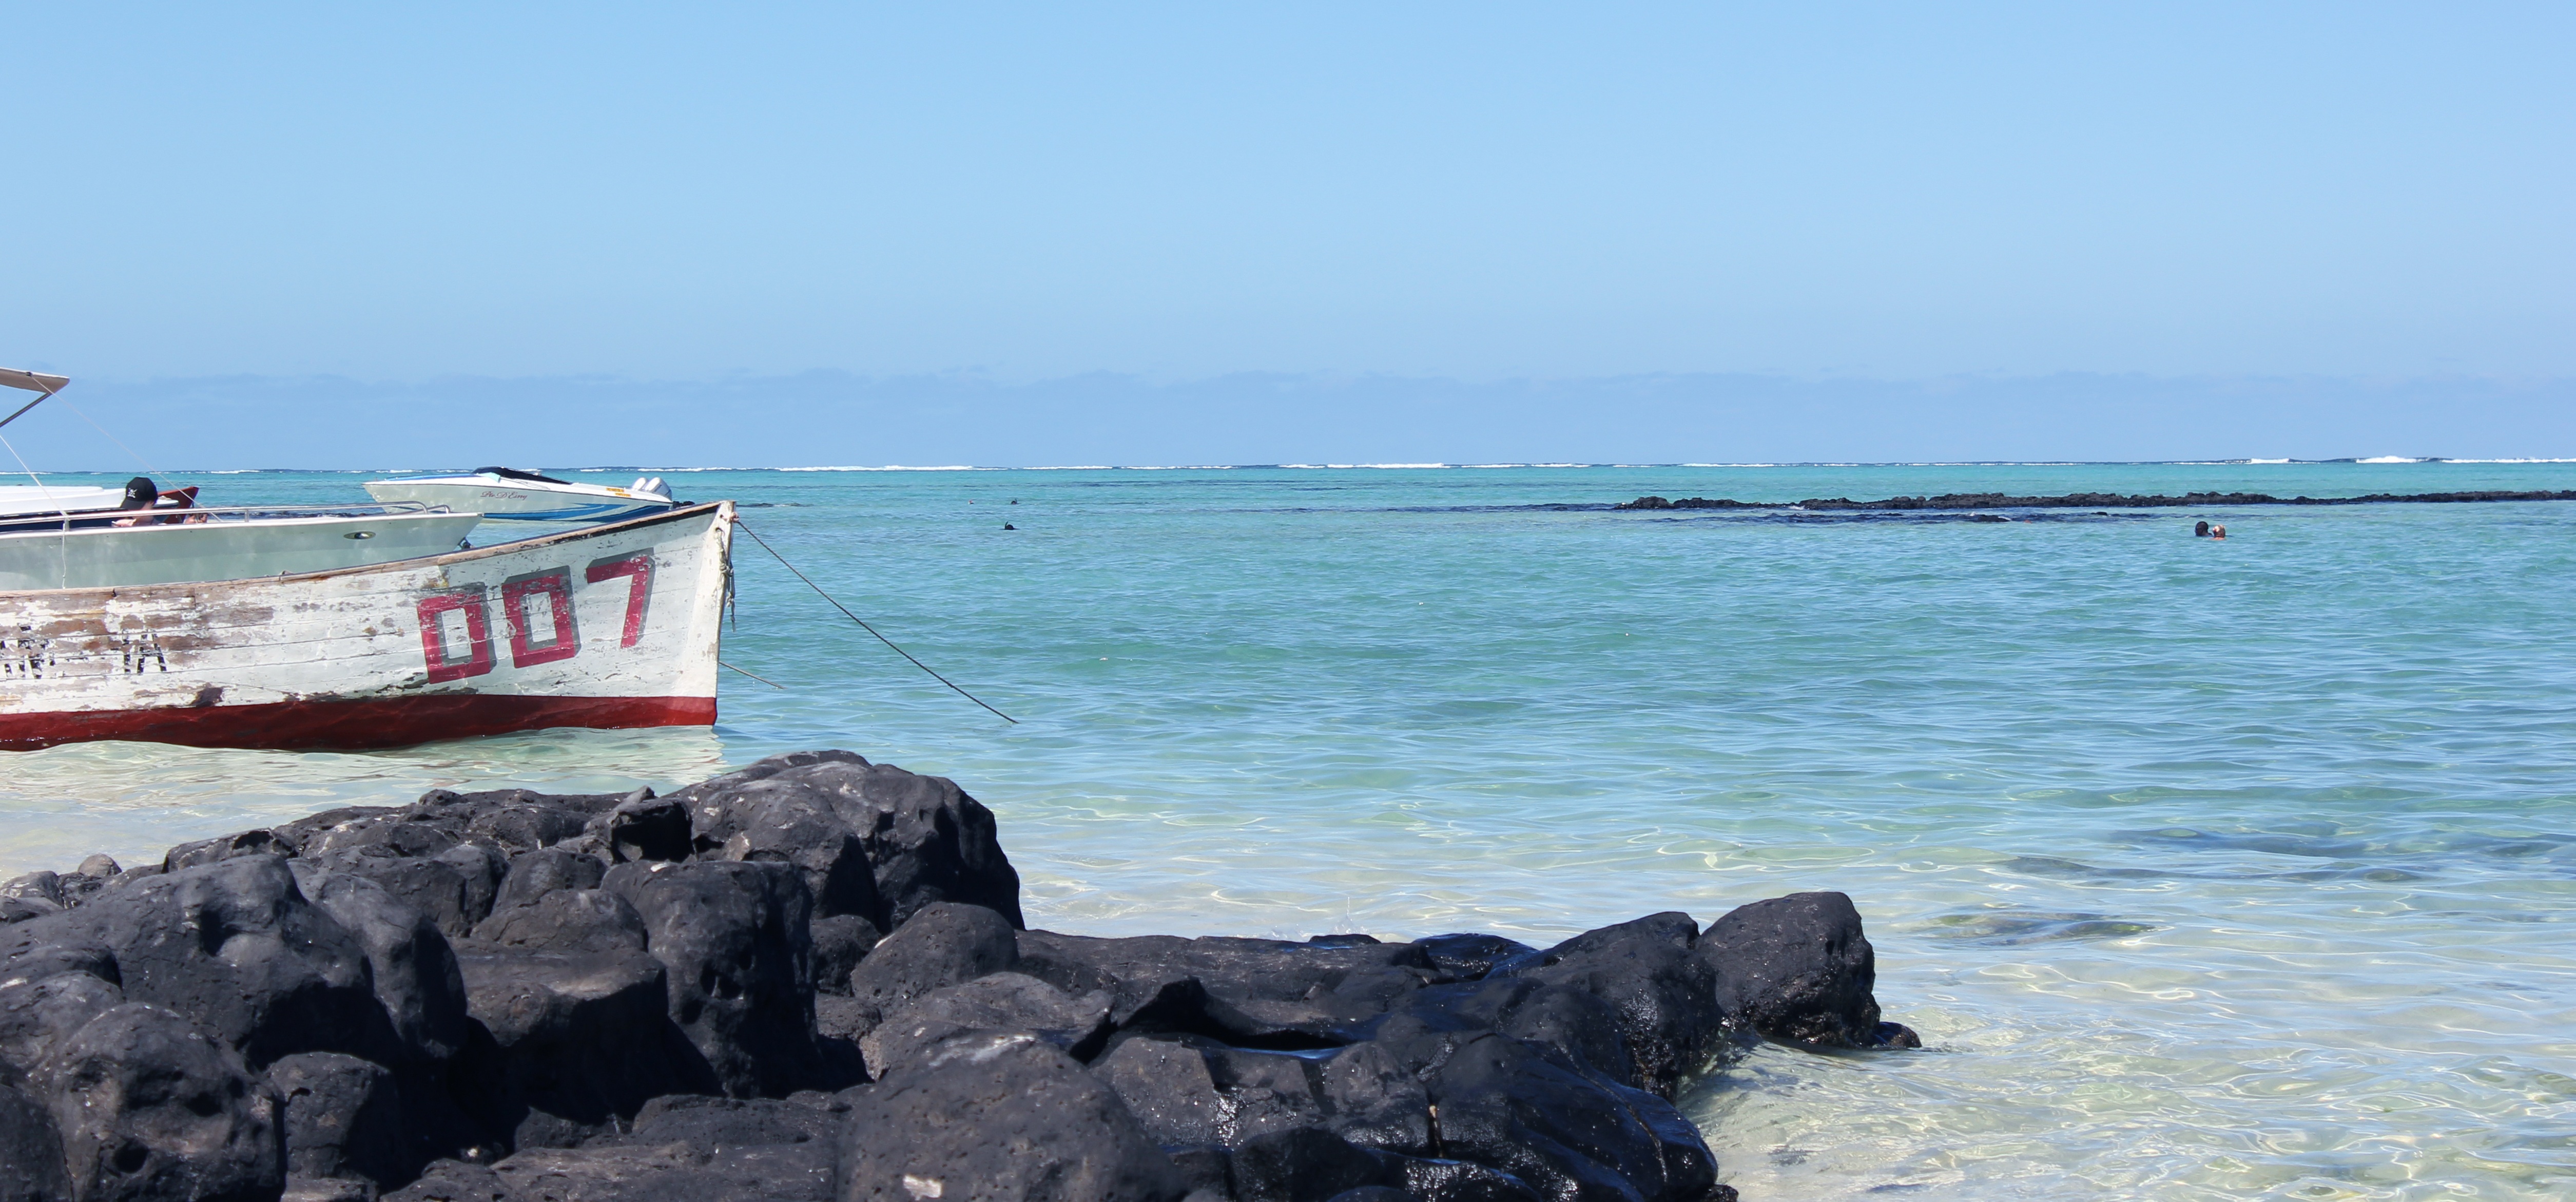
shore, sea, coast, body of water, ocean, beach, vehicle, bay, cape